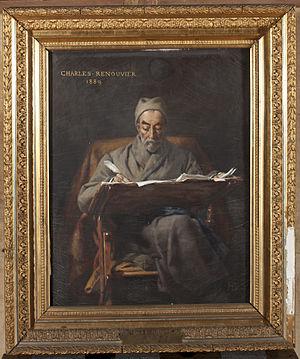
Portrait de Charles Renouvier par Henri Bouchet-Doumenq
Léon Walras, né à Évreux le 16 décembre 1834 et mort à Clarens le 5 janvier 1910, est un économiste français ayant fait carrière à l'université de Lausanne en Suisse. S'il a profondément marqué l'histoire de la science économique c'est en grande partie par l'influence qu'il a exercée sur des économistes majoritairement de langue anglaise. Uniquement titulaire du baccalauréat, Walras a malgré tout toujours été soutenu par son père Auguste Walras, un inspecteur d'académie passionné d'économie, dont il a repris dans une large mesure la doctrine économique. C'est grâce à Louis Ruchonnet, un homme politique suisse d'envergure désireux de promouvoir l'université de Lausanne, qu'il est nommé professeur à Lausanne. C'est encore lui qui l'aide à diffuser son œuvre.
Charles Bernard Renouvier, né le 1ᵉʳ janvier 1815 à Montpellier et mort le 1ᵉʳ septembre 1903 à Prades, est un philosophe français connu pour avoir créé le terme Uchronie, et fondé le néo-criticisme : école qui proposait une synthèse du kantisme, du positivisme et du spiritualisme.
Henri Bouchet-Doumenq, né le 13 mai 1834 à Paris, où il est mort le 12 septembre 1908, est un peintre français.